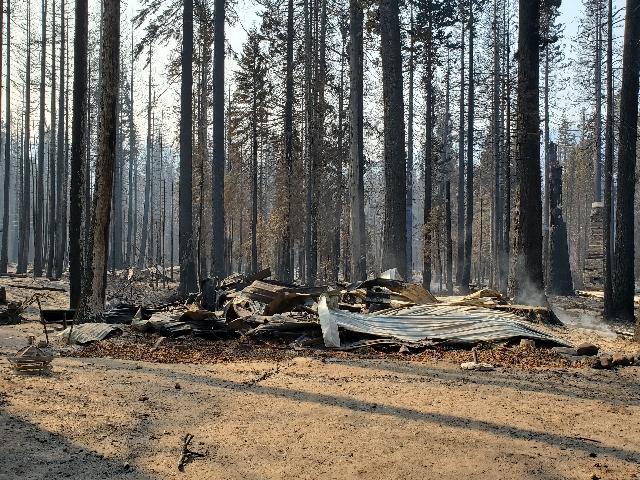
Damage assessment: destroyed